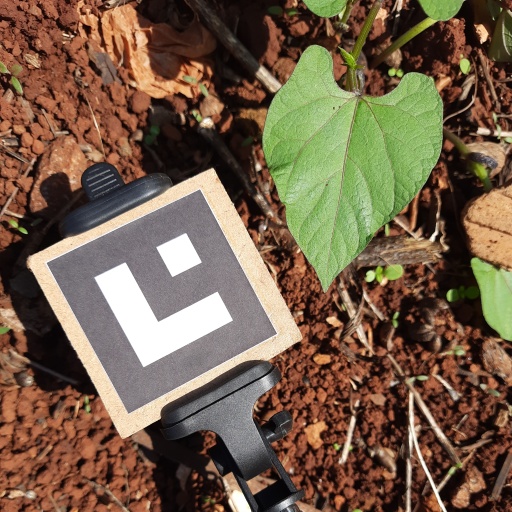
Observations: wavy surface, no eating holes, with soild dust, under sunlight